Émile Fabry

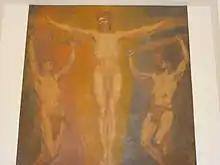

Emile Fabry (1865–1966) was a Belgian artist and painter in the Symbolist style.